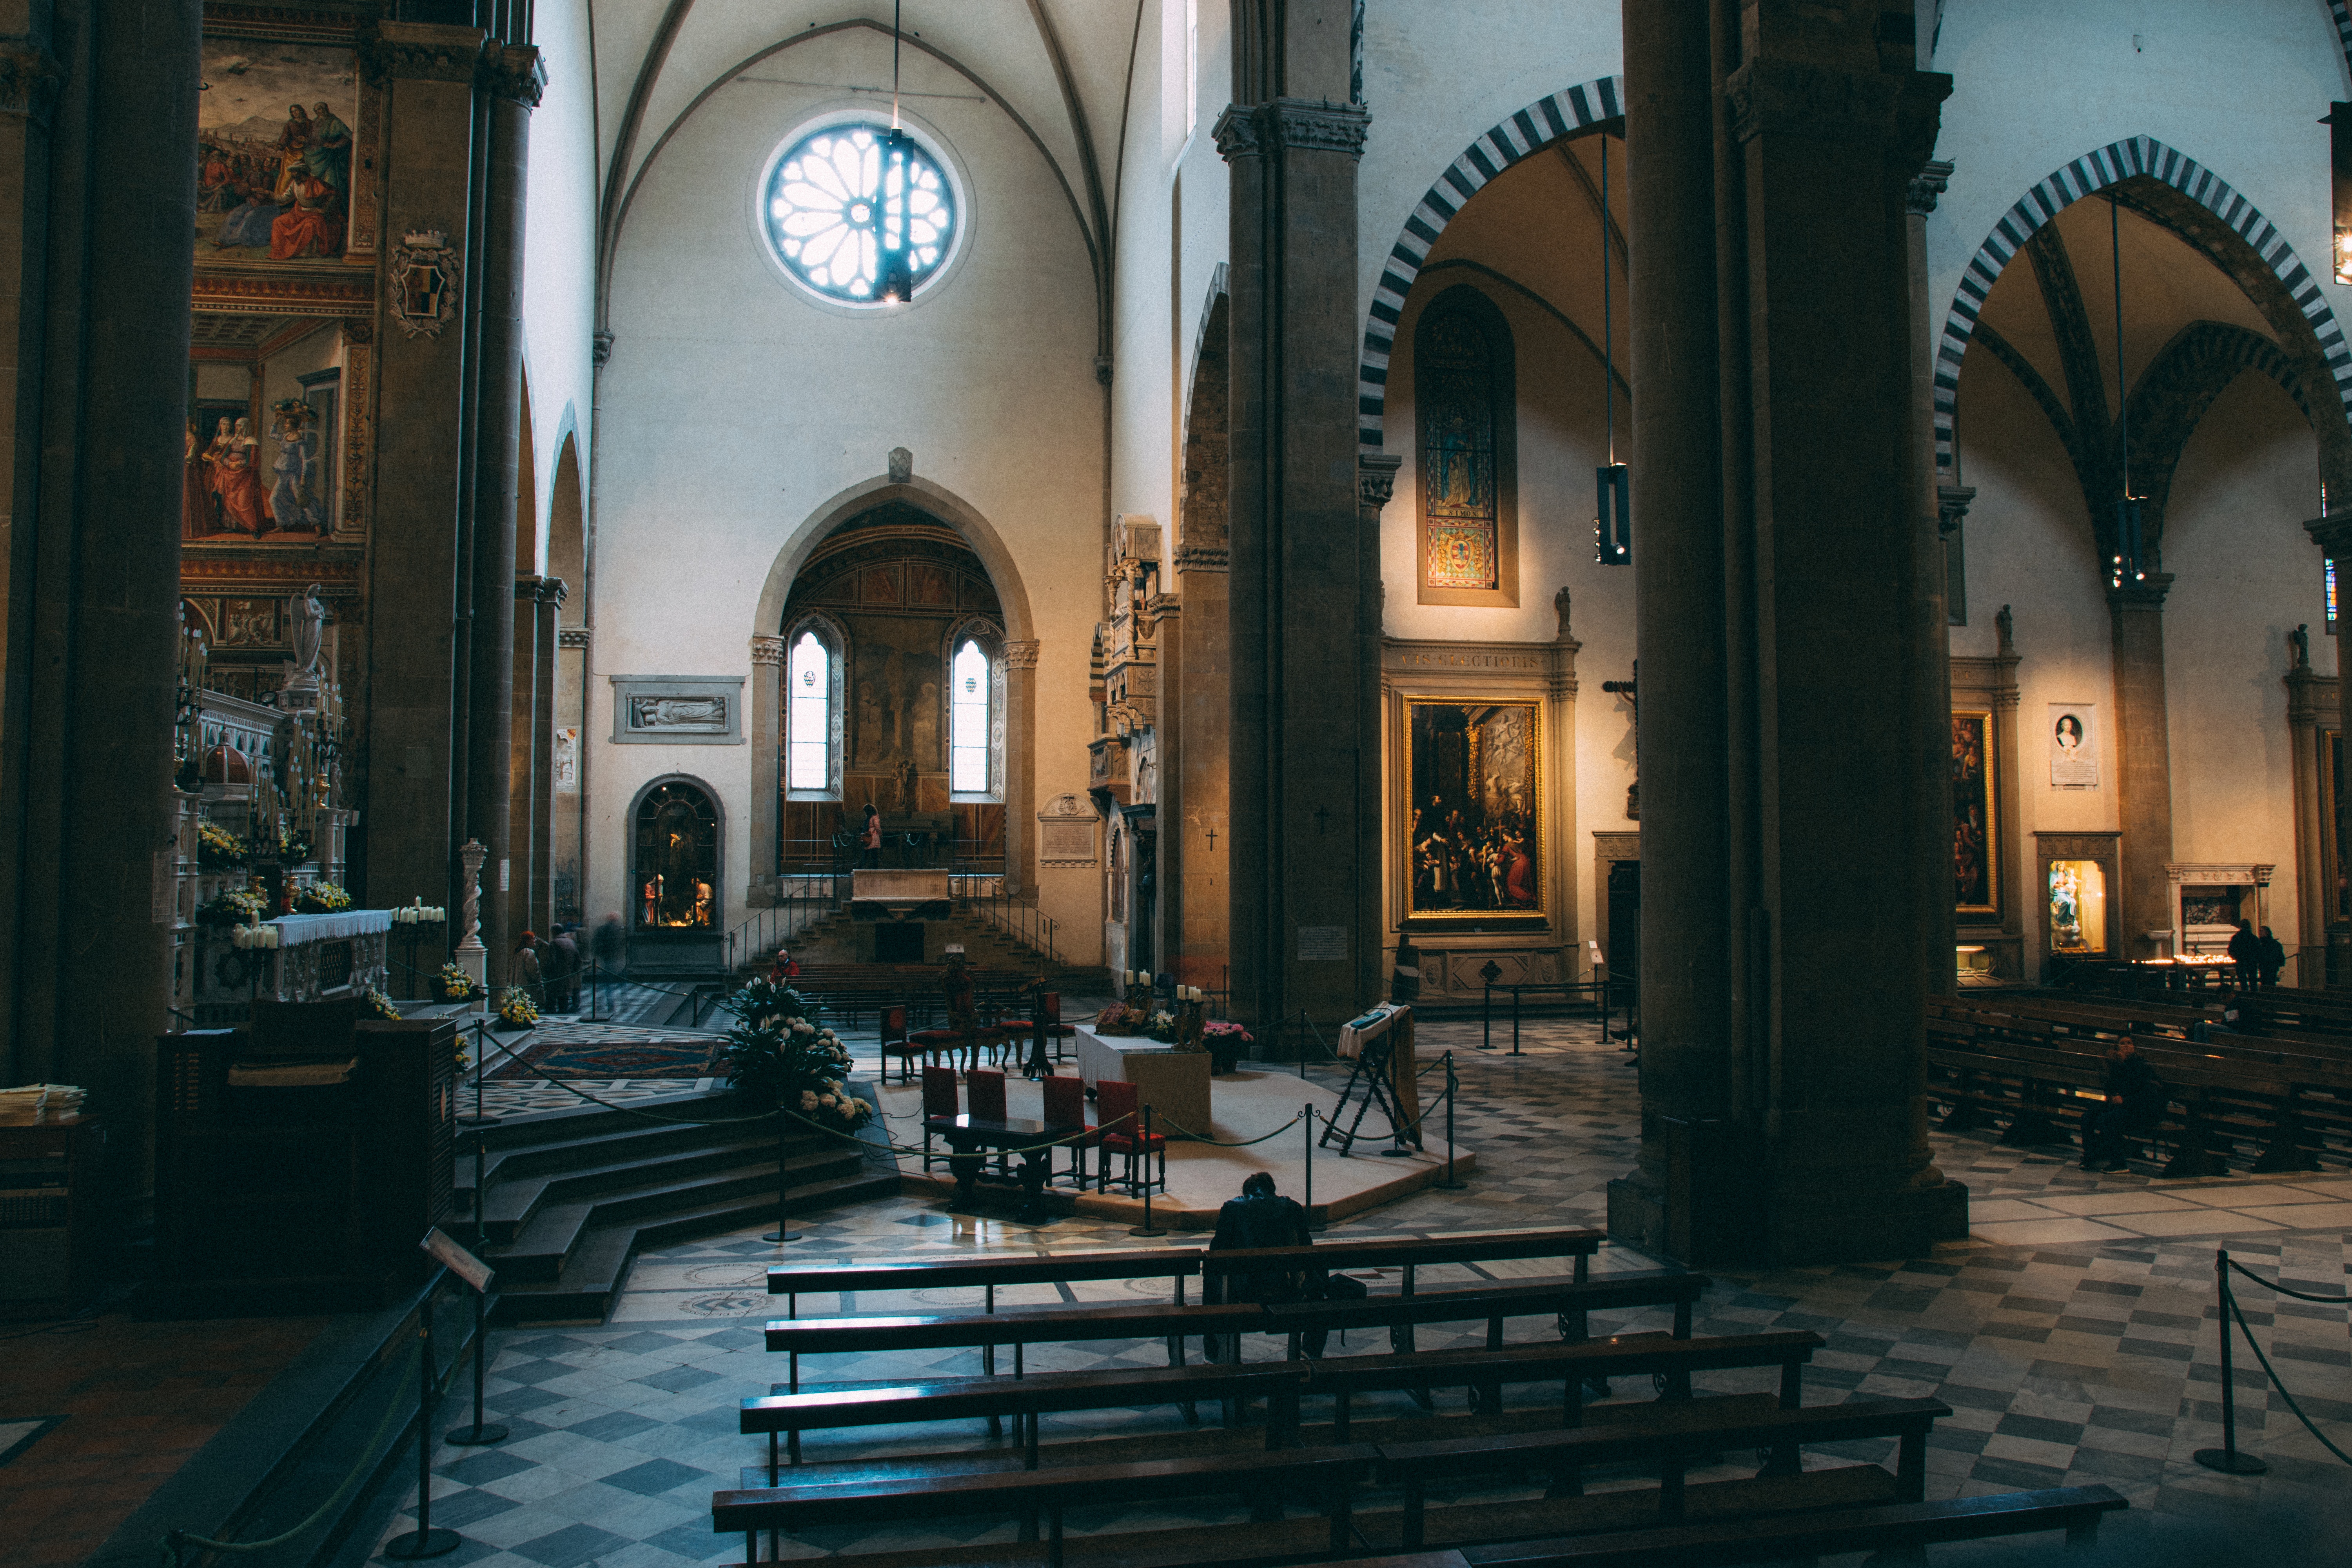
building, holy places, architecture, arch, byzantine architecture, church, arcade, place of worship, basilica, religious institute, medieval architecture, column, convent, chapel, synagogue, aisle, cathedral, abbey, interior design